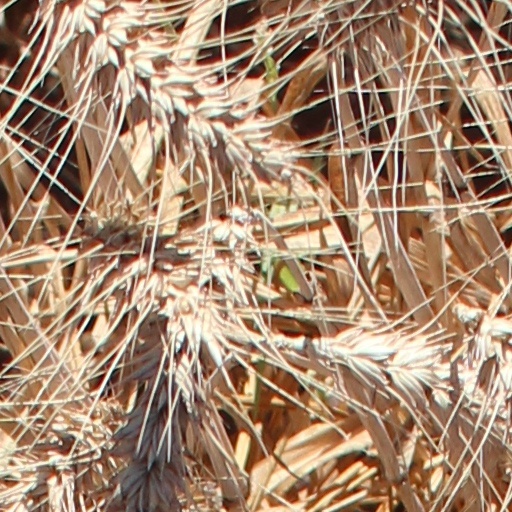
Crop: wheat